Paw Patrol: On a Roll

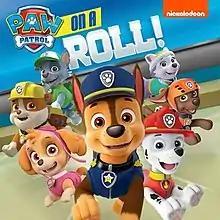

Paw Patrol: On a Roll is a video game developed by Australian studio Torus Games and published by English studio Outright Games. It is based on the children's television series "Paw Patrol" and was released on October 23, 2018, for Microsoft Windows, Xbox One, PlayStation 4, and Nintendo Switch.